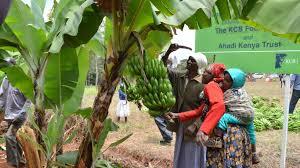
Mama aliyevalia kitambaa nyeupe anakata ndizi iliyokomaa. Mama aliyevalia nguo nyekundu na mtoto mgongoni ameshikilia hiyo ndizi inayokatwa ili isianguke. Kando yake ni mwanaume anayepita kwenda shughuli zake.